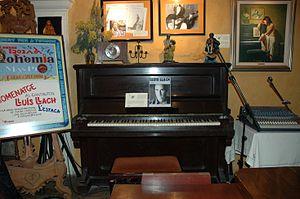
L'Estaca est une chanson catalane composée par le chanteur Lluís Llach en 1968.